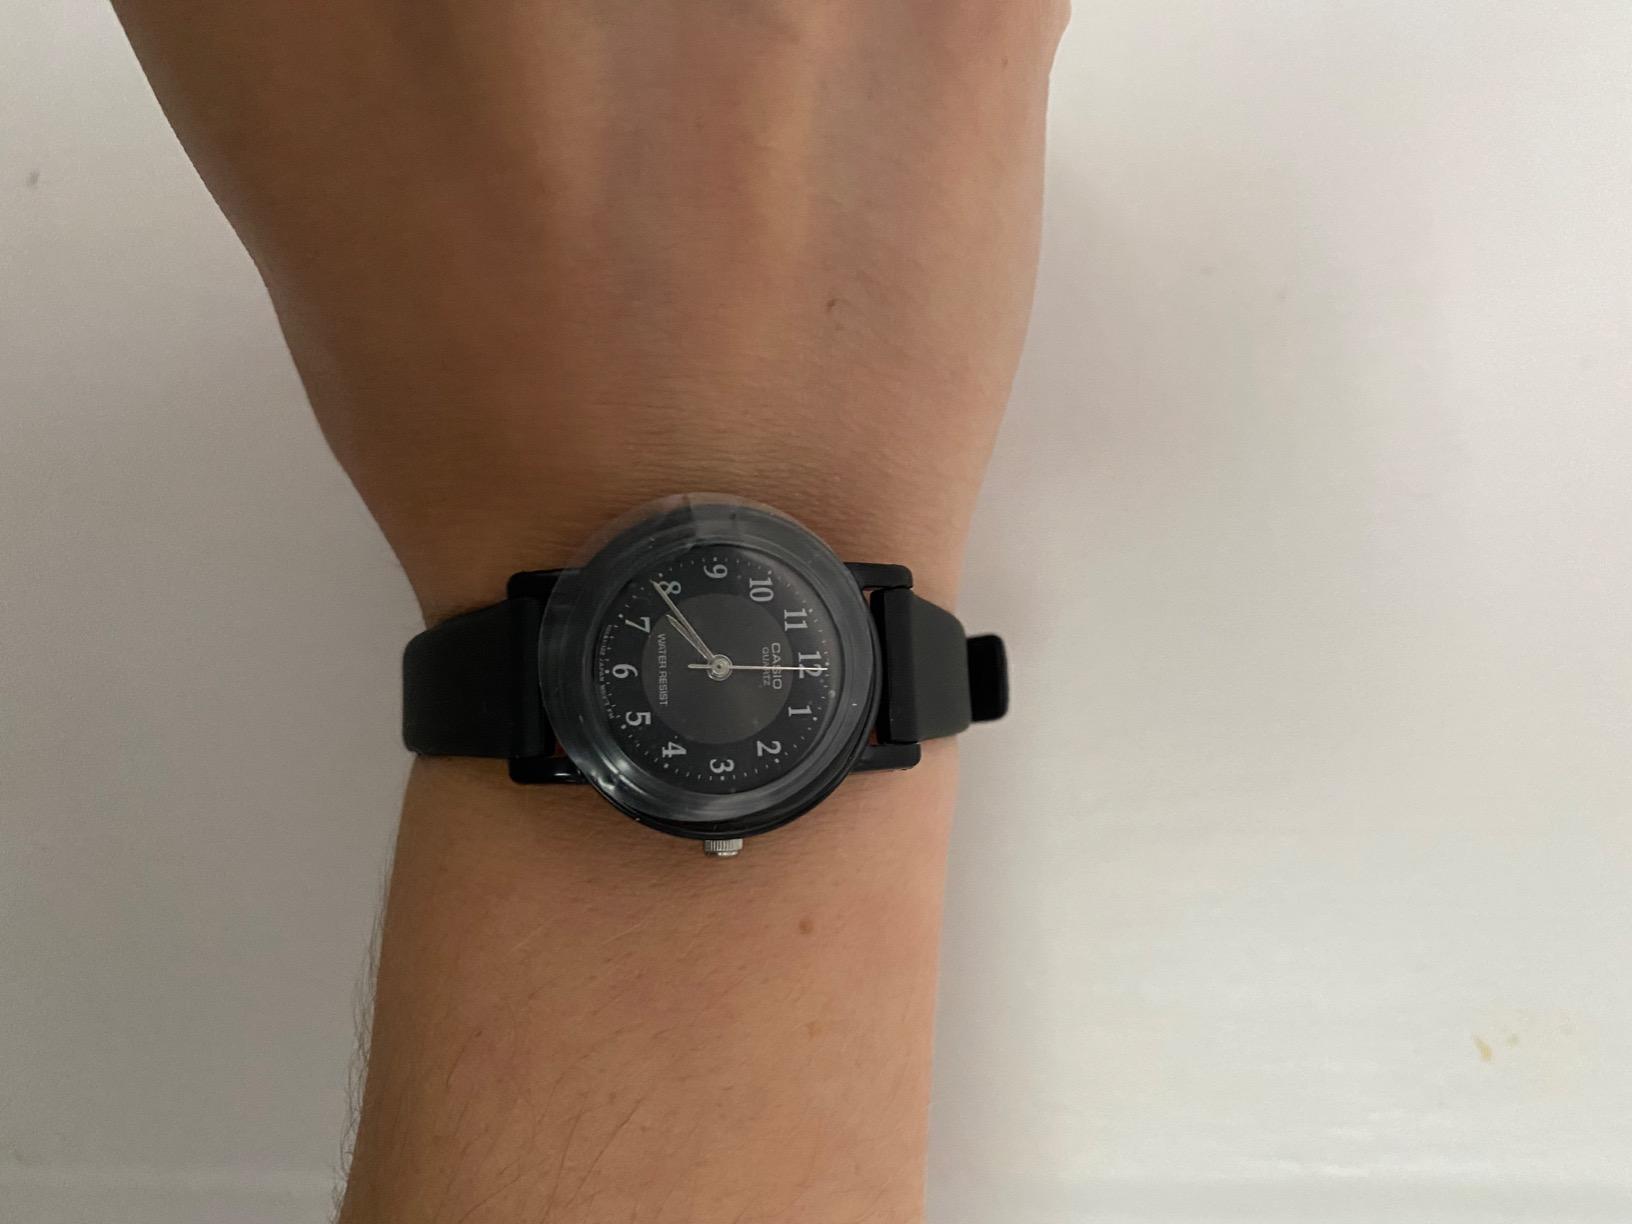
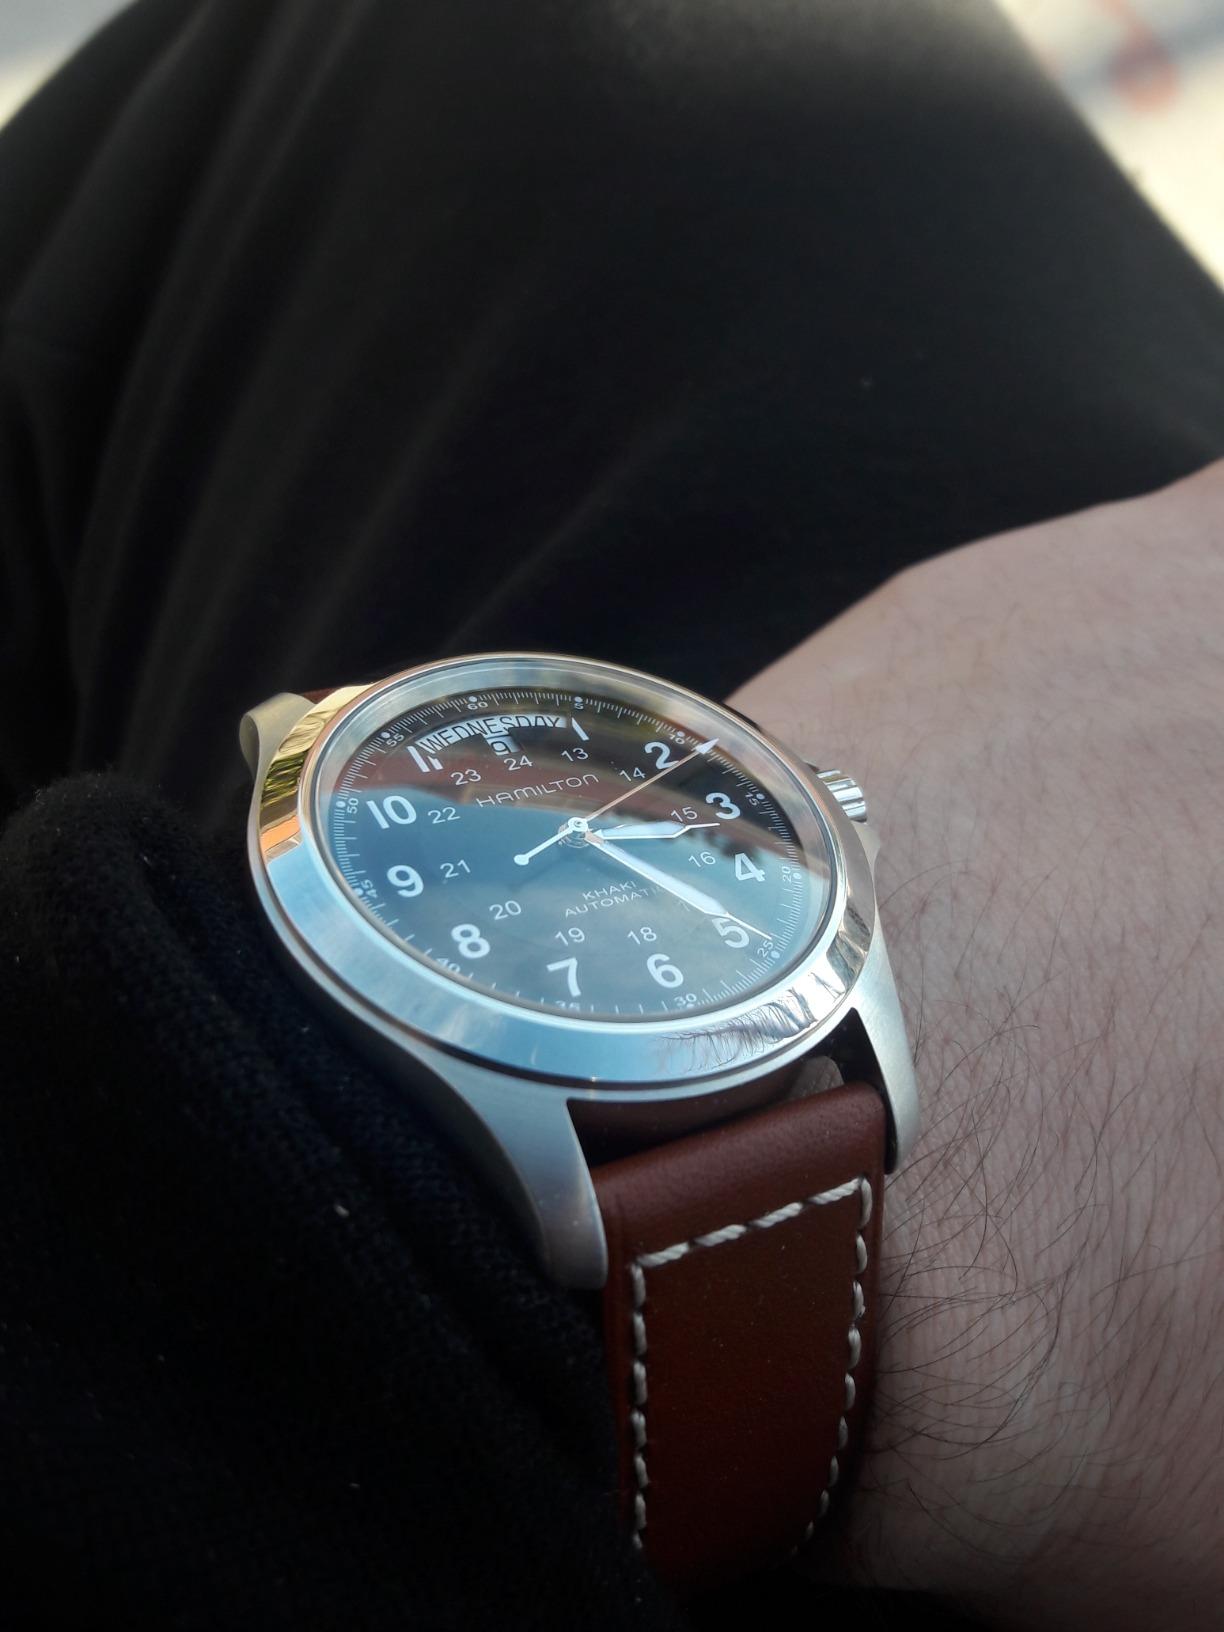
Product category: accessories_watch
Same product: no